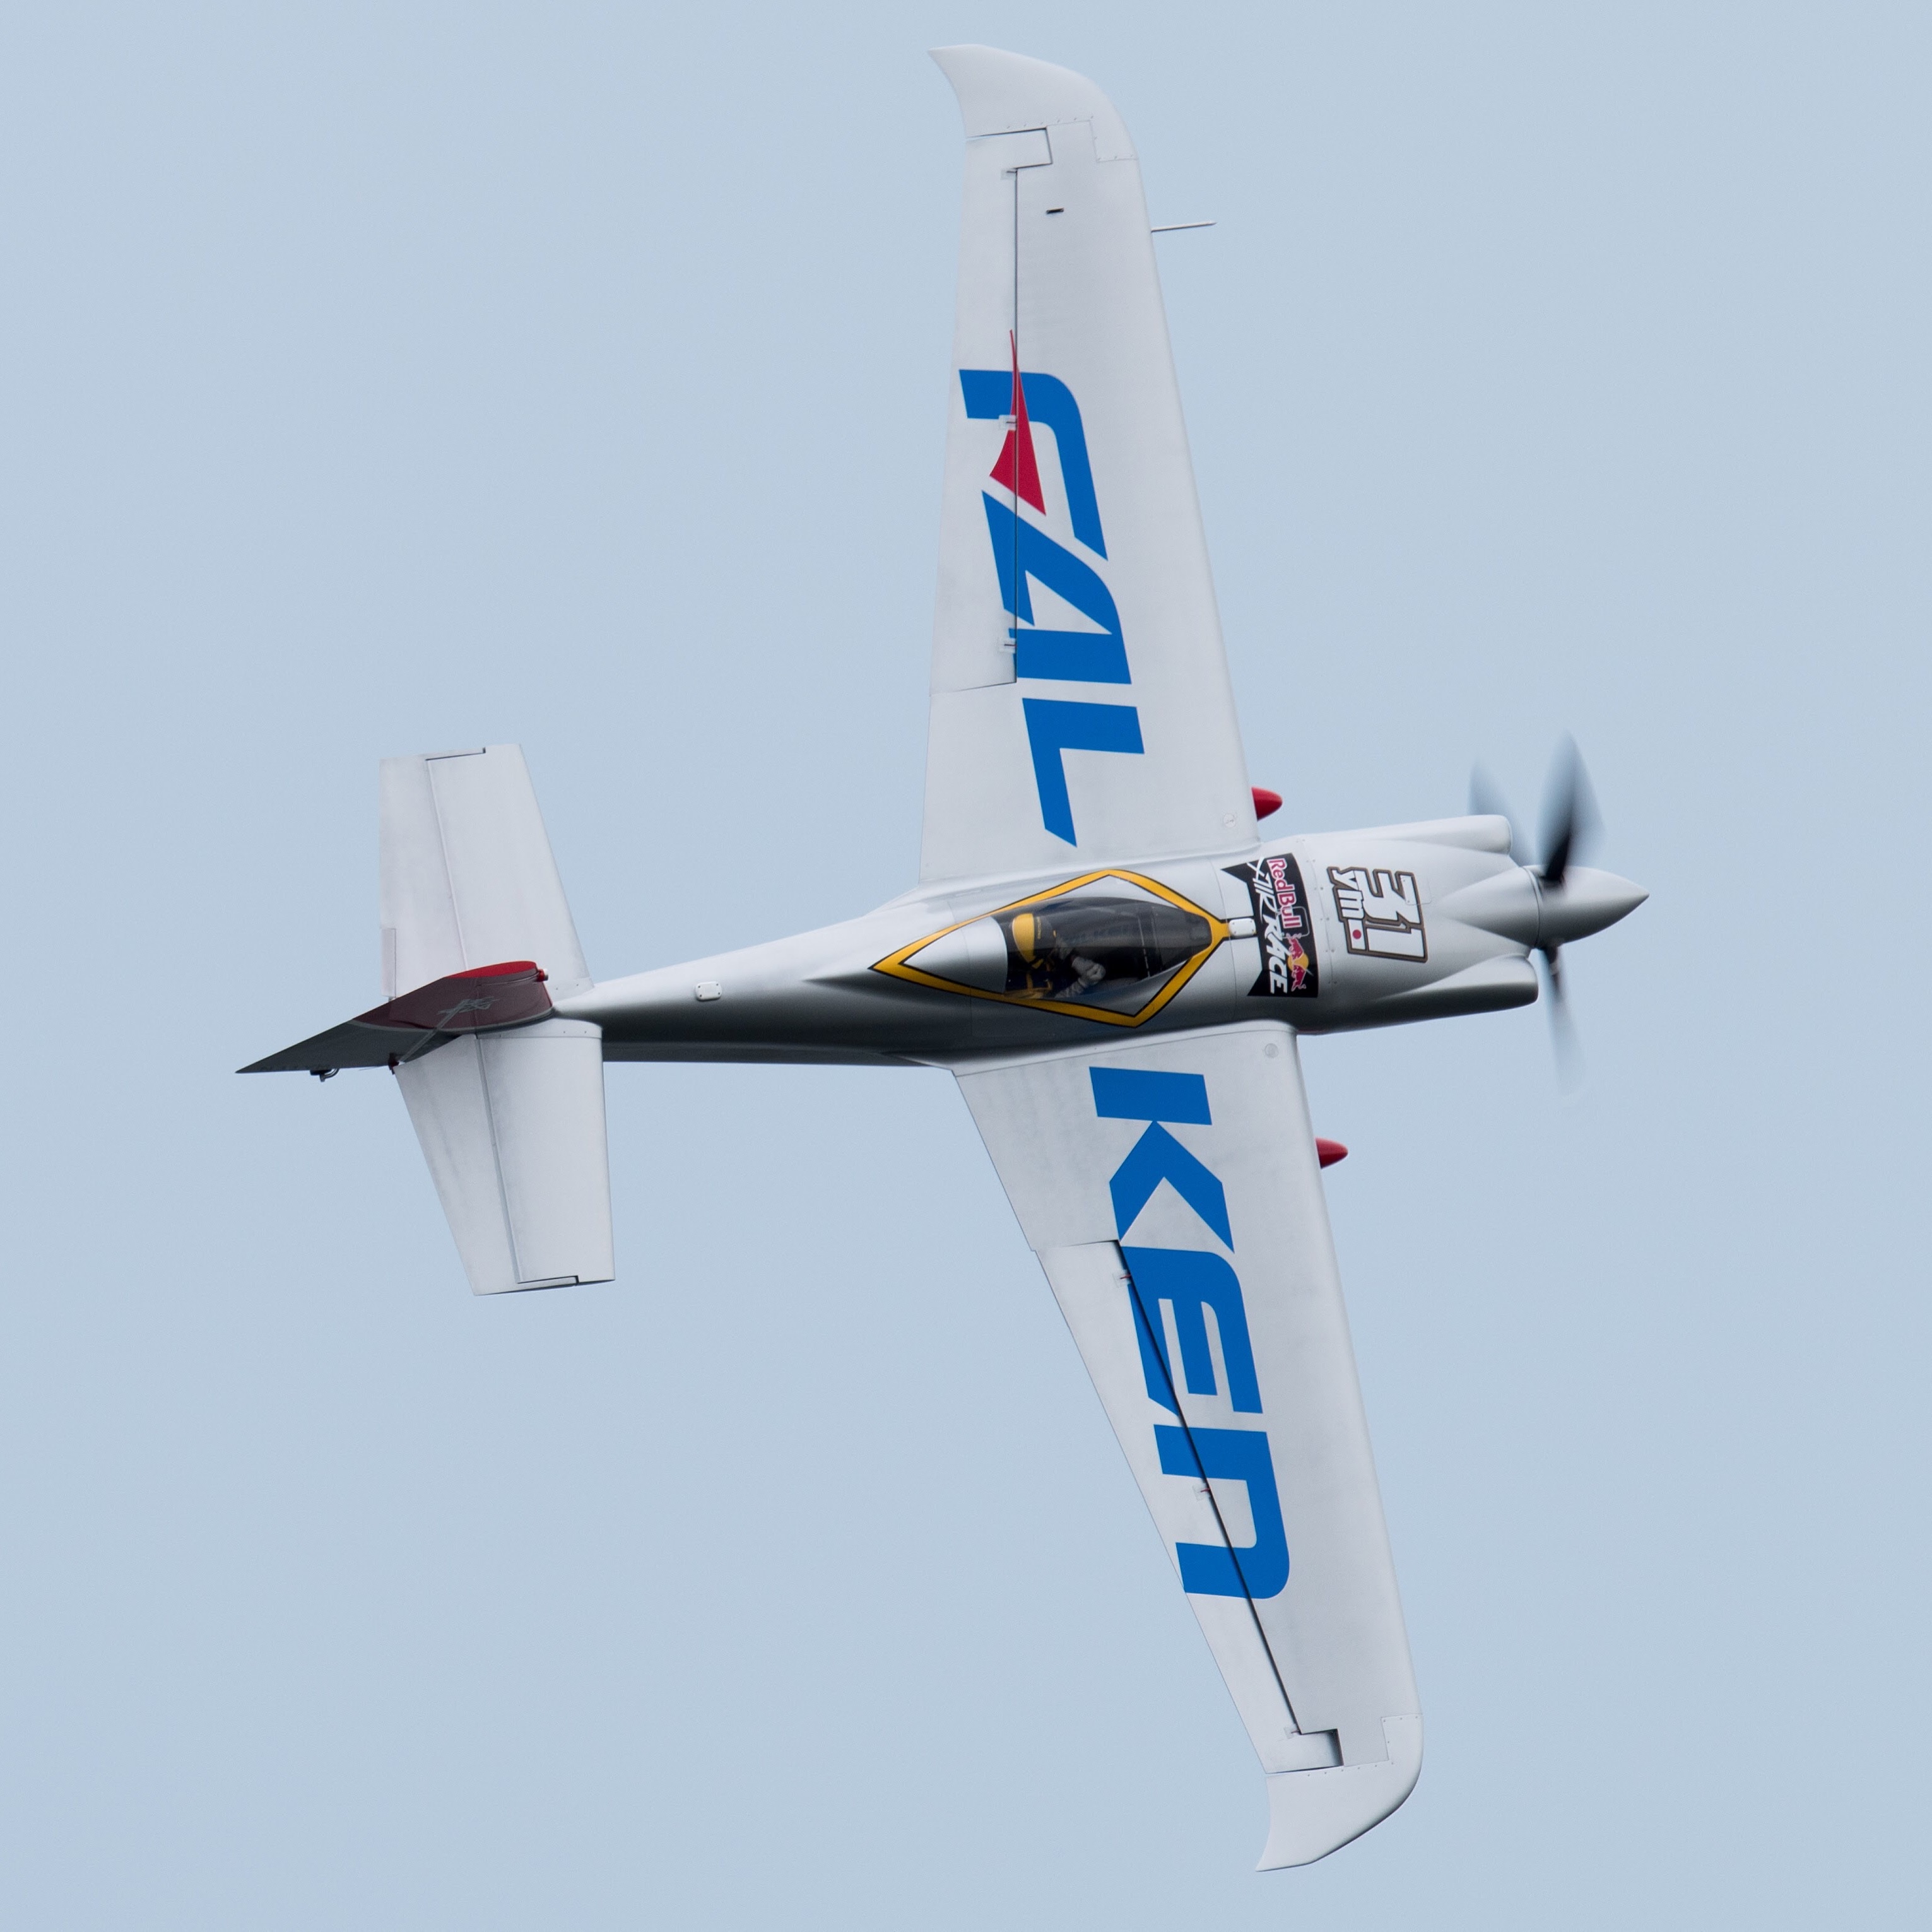
wing, airplane, aircraft, vehicle, airline, aviation, flight, glider, sports, air show, light aircraft, air force, aerobatics, air race, fighter aircraft, model aircraft, monoplane, atmosphere of earth, aircraft engine, general aviation, air racing, radio controlled aircraft, north american p 51 mustang